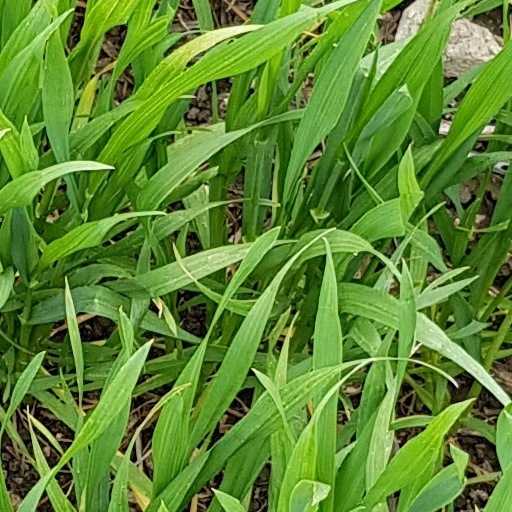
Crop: wheat